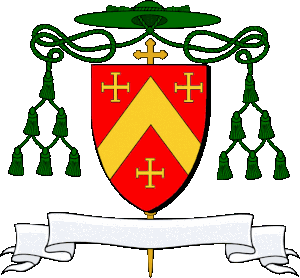
De gueules au chevron d'or accompagné de trois croix potencées de même